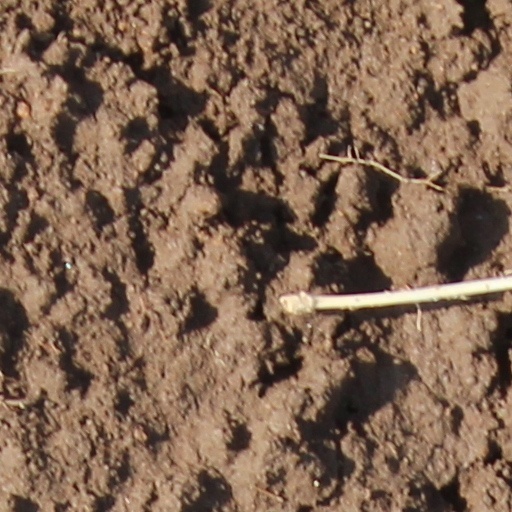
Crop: wheat